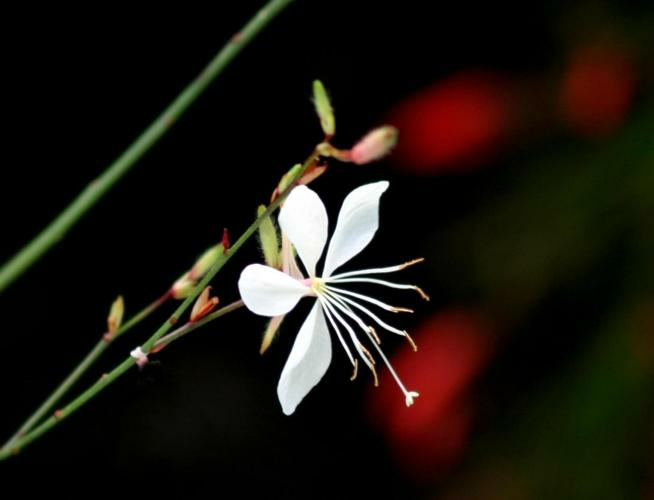
Flower: gaura